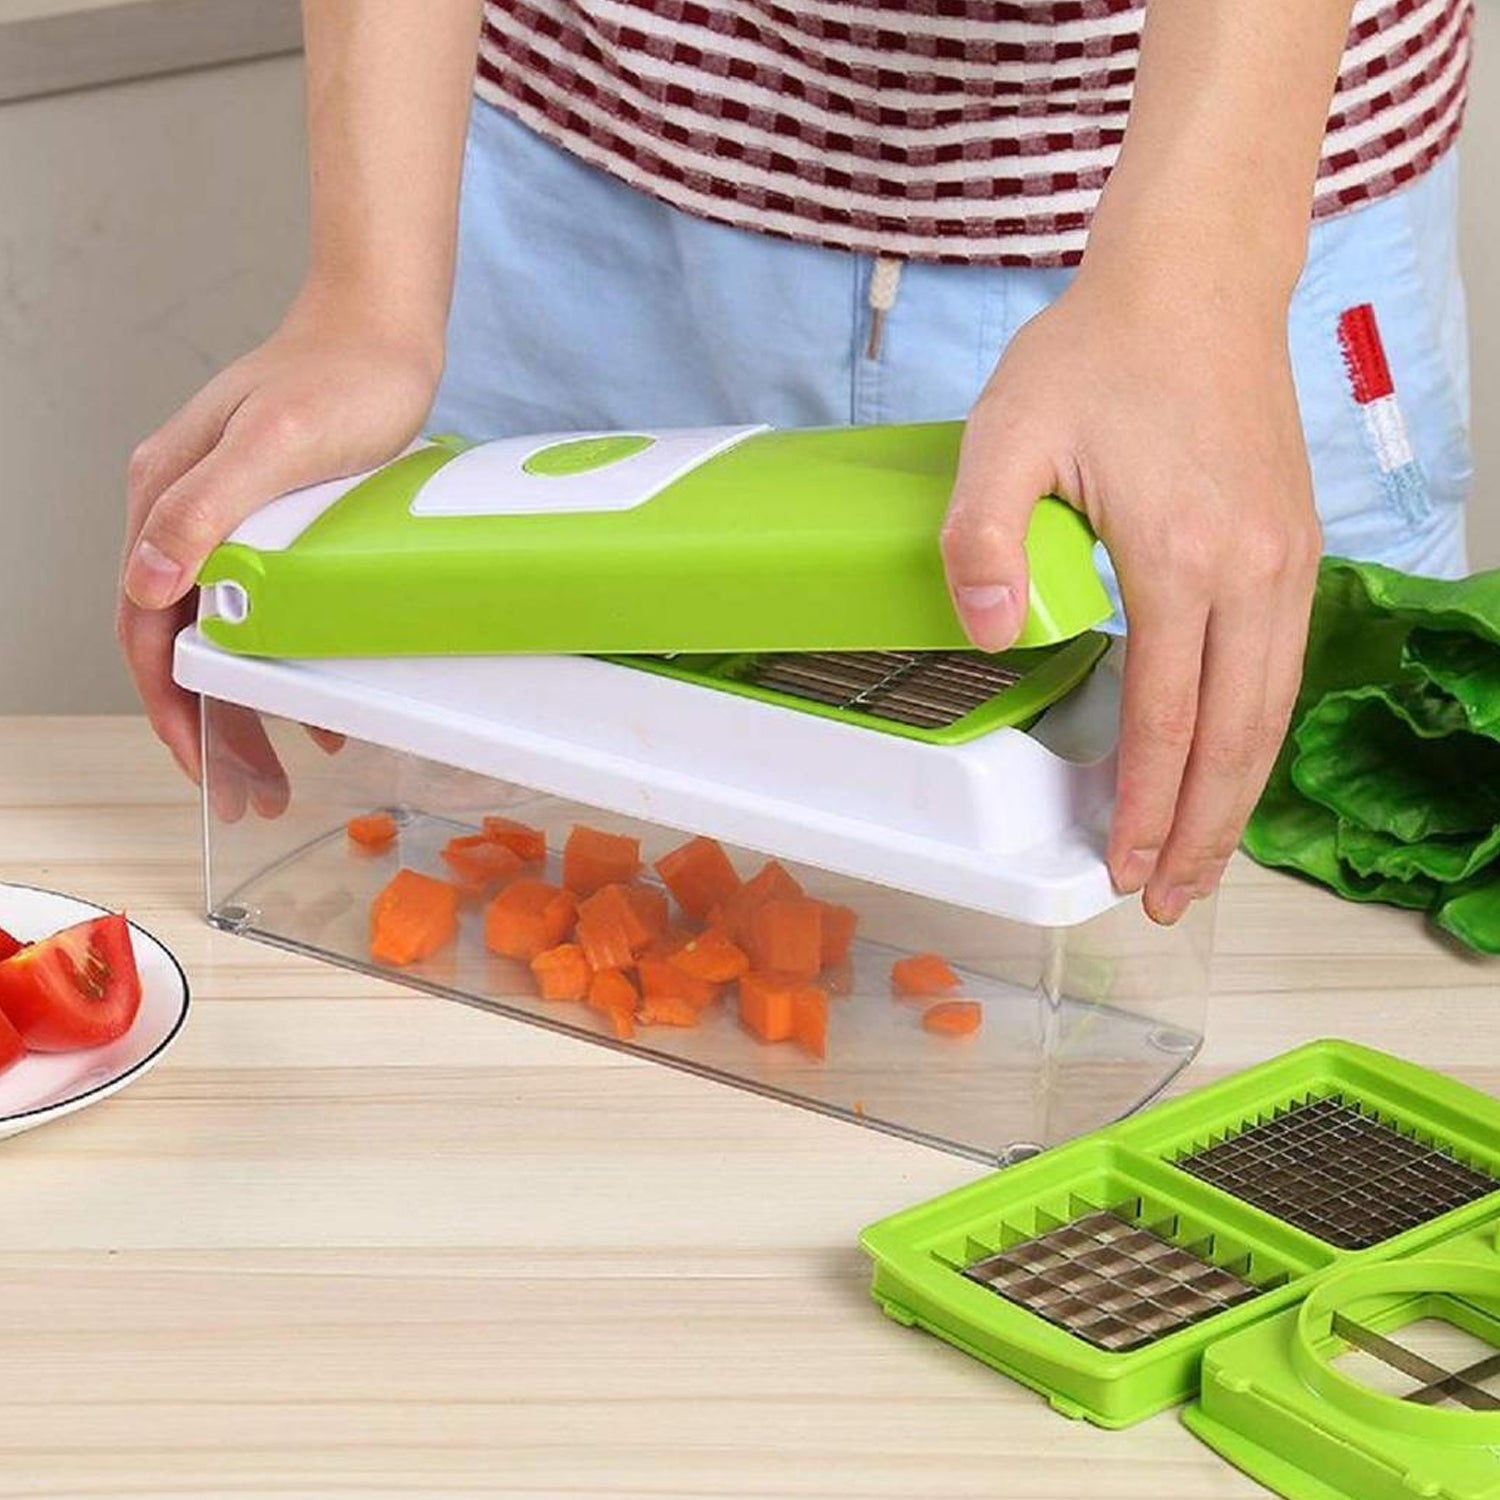
Plastic 13-in-1 Manual Vegetable Grater,Chipser and Slicer
Brand: KBK
Kitchen Multipurpose 13 in 1 Vegetable and Fruit Chopper / Cutter / Greater / Slicer Easy to make different types of slice and pieces of soft fruits & vegetables like potato, cucumber,tomato,carrot, apple, pineapple, cherry, water melon, etc. Unbreakable & Durability: Materials for Ease of Use and Featuring a highly durable and sturdy plastic container with a strong rubber base at the bottom for enhanced grip, The Quick Plastic Cutter makes it easy to cut your favorite fruits and vegetables on a kitchen table-top. All blades contained in the set are made from high quality stainless steel and are extremely sharp for easy cutting operation. These blades are built to last for a long time, so you can continue grating cheese, peeling potatoes, dicing onions or slicing pineapples for years, even with regular use. Kit Includes: 1 x Removable top part with self-cleaning function 1 x Cutting base 1 x 1,500 ml container with measurements 1 x Fresh keeping lid for container 1 x Dual blade for cutting 1/4 x 1/4 or 1/2 X 1/2 inches cubes 1 x Dual blade for cutting 3/4 x 3/4 or 1/4 x 1 1/2 inches cubes 1 x Dual wedging blade (4 pieces or 8 pieces) 1 x Cutting stamp for top part 1 x Partial blade cover 1 x Slicer with blade protector 1 x Food holder for slicer 1 x Greater with protective cover Benefits: -Removable top part with self-cleaning function. Fresh keeping lid for container 1,500 ml Easy. -Useful for Every Meal. Professional and Consistent Results Every Time. -Saves You Time and Money. Safe for kids tool. -Easy CleanUp - Dishwasher Safe. -Food Stays Cleaner - Less Handling.
Category: Home & Garden > Kitchen & Dining > Kitchen Tools & Utensils > Kitchen Slicers